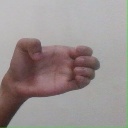
अक्षर: ख